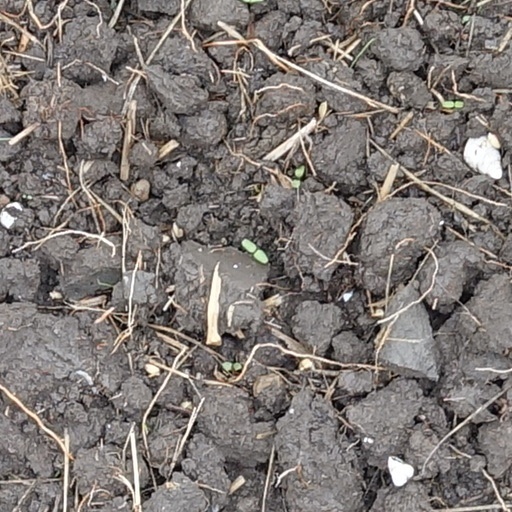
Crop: wheat